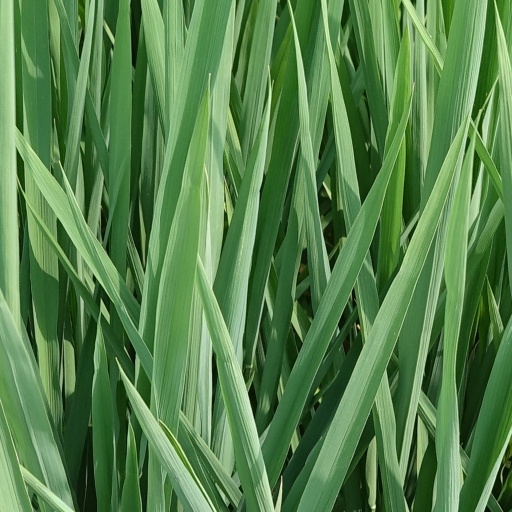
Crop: rice